Walking in London

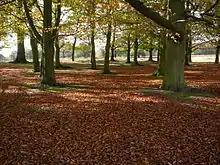
Richmond Park

The Beverley Brook Walk is a walking route in the south-western suburbs of London, England. It is long, of which the last follows the lower reaches of the Beverley Brook, a tributary of the River Thames. It starts at New Malden railway station and ends to the north of the Putney Embankment at Barn Elms, having passed through the green spaces of Wimbledon Common, Richmond Park, Barnes Common and Putney Lower Common on its route.